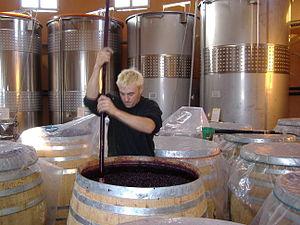
Le pigeage consiste à enfoncer le chapeau de marc en surface dans la partie liquide du moût. Cette opération se pratique en vinification, lors de la cuvaison pour favoriser la macération et empêcher une piqûre acétique.
La cuvaison est une étape essentielle de l'élaboration de la plupart des boissons alcoolisées issues de la fermentation alcoolique de leur propre moût : vin, bière, cidre, poiré, saké, hydromel... Se déroulant dans une cuve adaptée, elle consiste à transformer le moût en une boisson spécifique par fermentation alcoolique et macération.